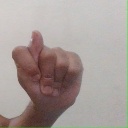
अक्षर: ट